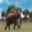
Label: elephant